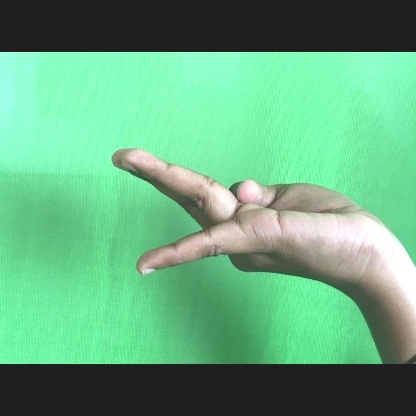
Mudra: Chaturam